List of Star Trek: Deep Space Nine characters

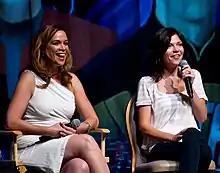
Chase Masterson (left) and Nicole De Boer at the Las Vegas "Star Trek" Convention, 2011

Leeta (Chase Masterson) is a recurring character (17 episodes) on "Deep Space Nine". Introduced in season 3's "", she is a Bajoran employed as a dabo girl in Quark's bar. After a brief romantic relationship with Julian Bashir, she marries Rom.